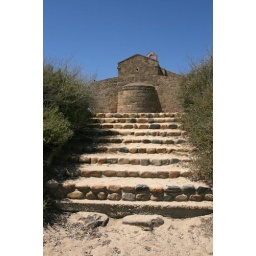
The old church is just by the beach - these steps lead up from the sand to the building. Ref: D367-073